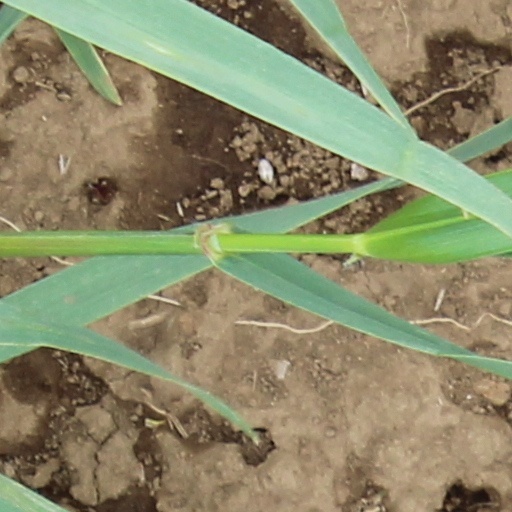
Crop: wheat